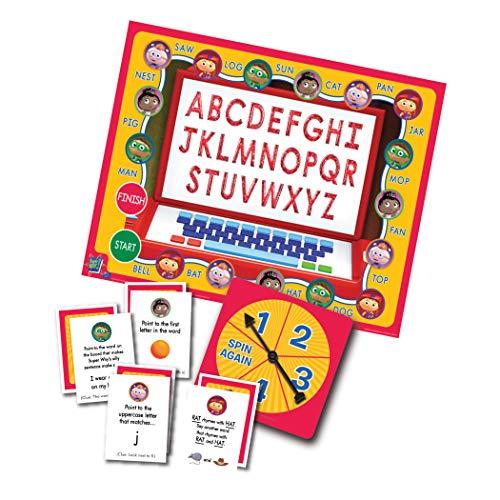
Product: Briarpatch Super Why ABC Game PBS Kids Early Reading & Spelling Development, Improve Childhood Literacy & Social Skills Includes Finger Puppets
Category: Toys & Games | Games & Accessories | Board Games
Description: Practice key reading skills with the Super why ABC letter game.
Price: $14.99
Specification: ProductDimensions:10.5x10.5x2.5inches|ItemWeight:1.34pounds|ShippingWeight:1.35pounds(Viewshippingratesandpolicies)|DomesticShipping:ItemcanbeshippedwithinU.S.|InternationalShipping:ThisitemcanbeshippedtoselectcountriesoutsideoftheU.S.LearnMore|ASIN:B017LMKHEI|Itemmodelnumber:01333|Manufacturerrecommendedage:3months-8years